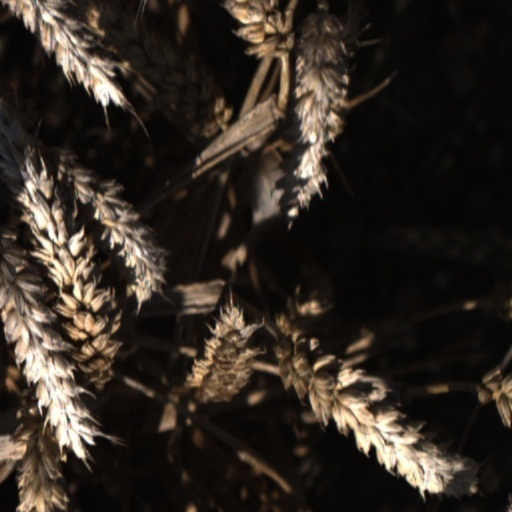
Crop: wheat